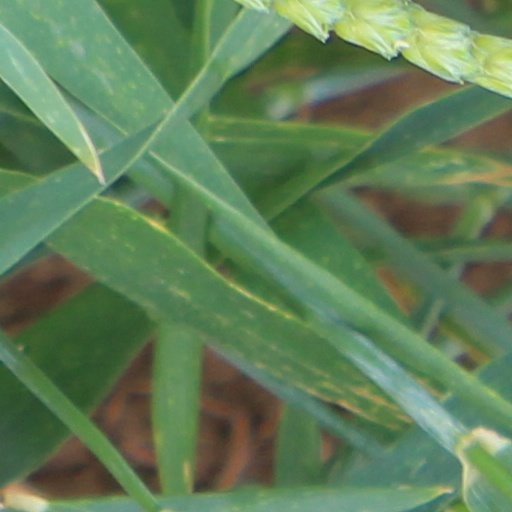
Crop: wheat